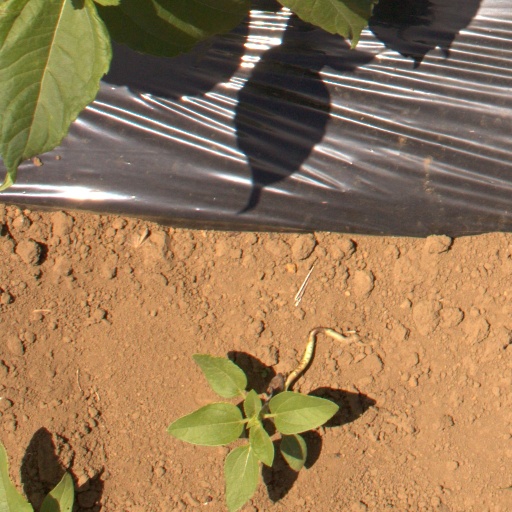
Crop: Jerusalem artichoke